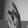
ASL letter: K